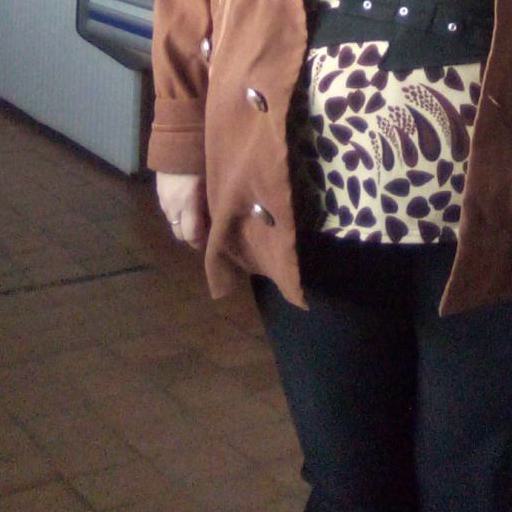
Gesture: no_gesture